John Oldcastle

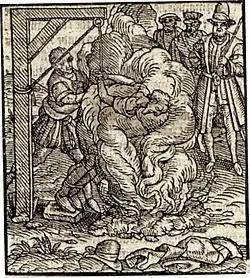
John Oldcastle being burnt for insurrection and Lollard heresy

Sir John Oldcastle (died 14 December 1417) was an English Lollard leader. From 1409 to 1413, he was summoned to parliament as Baron Cobham, in the right of his wife.